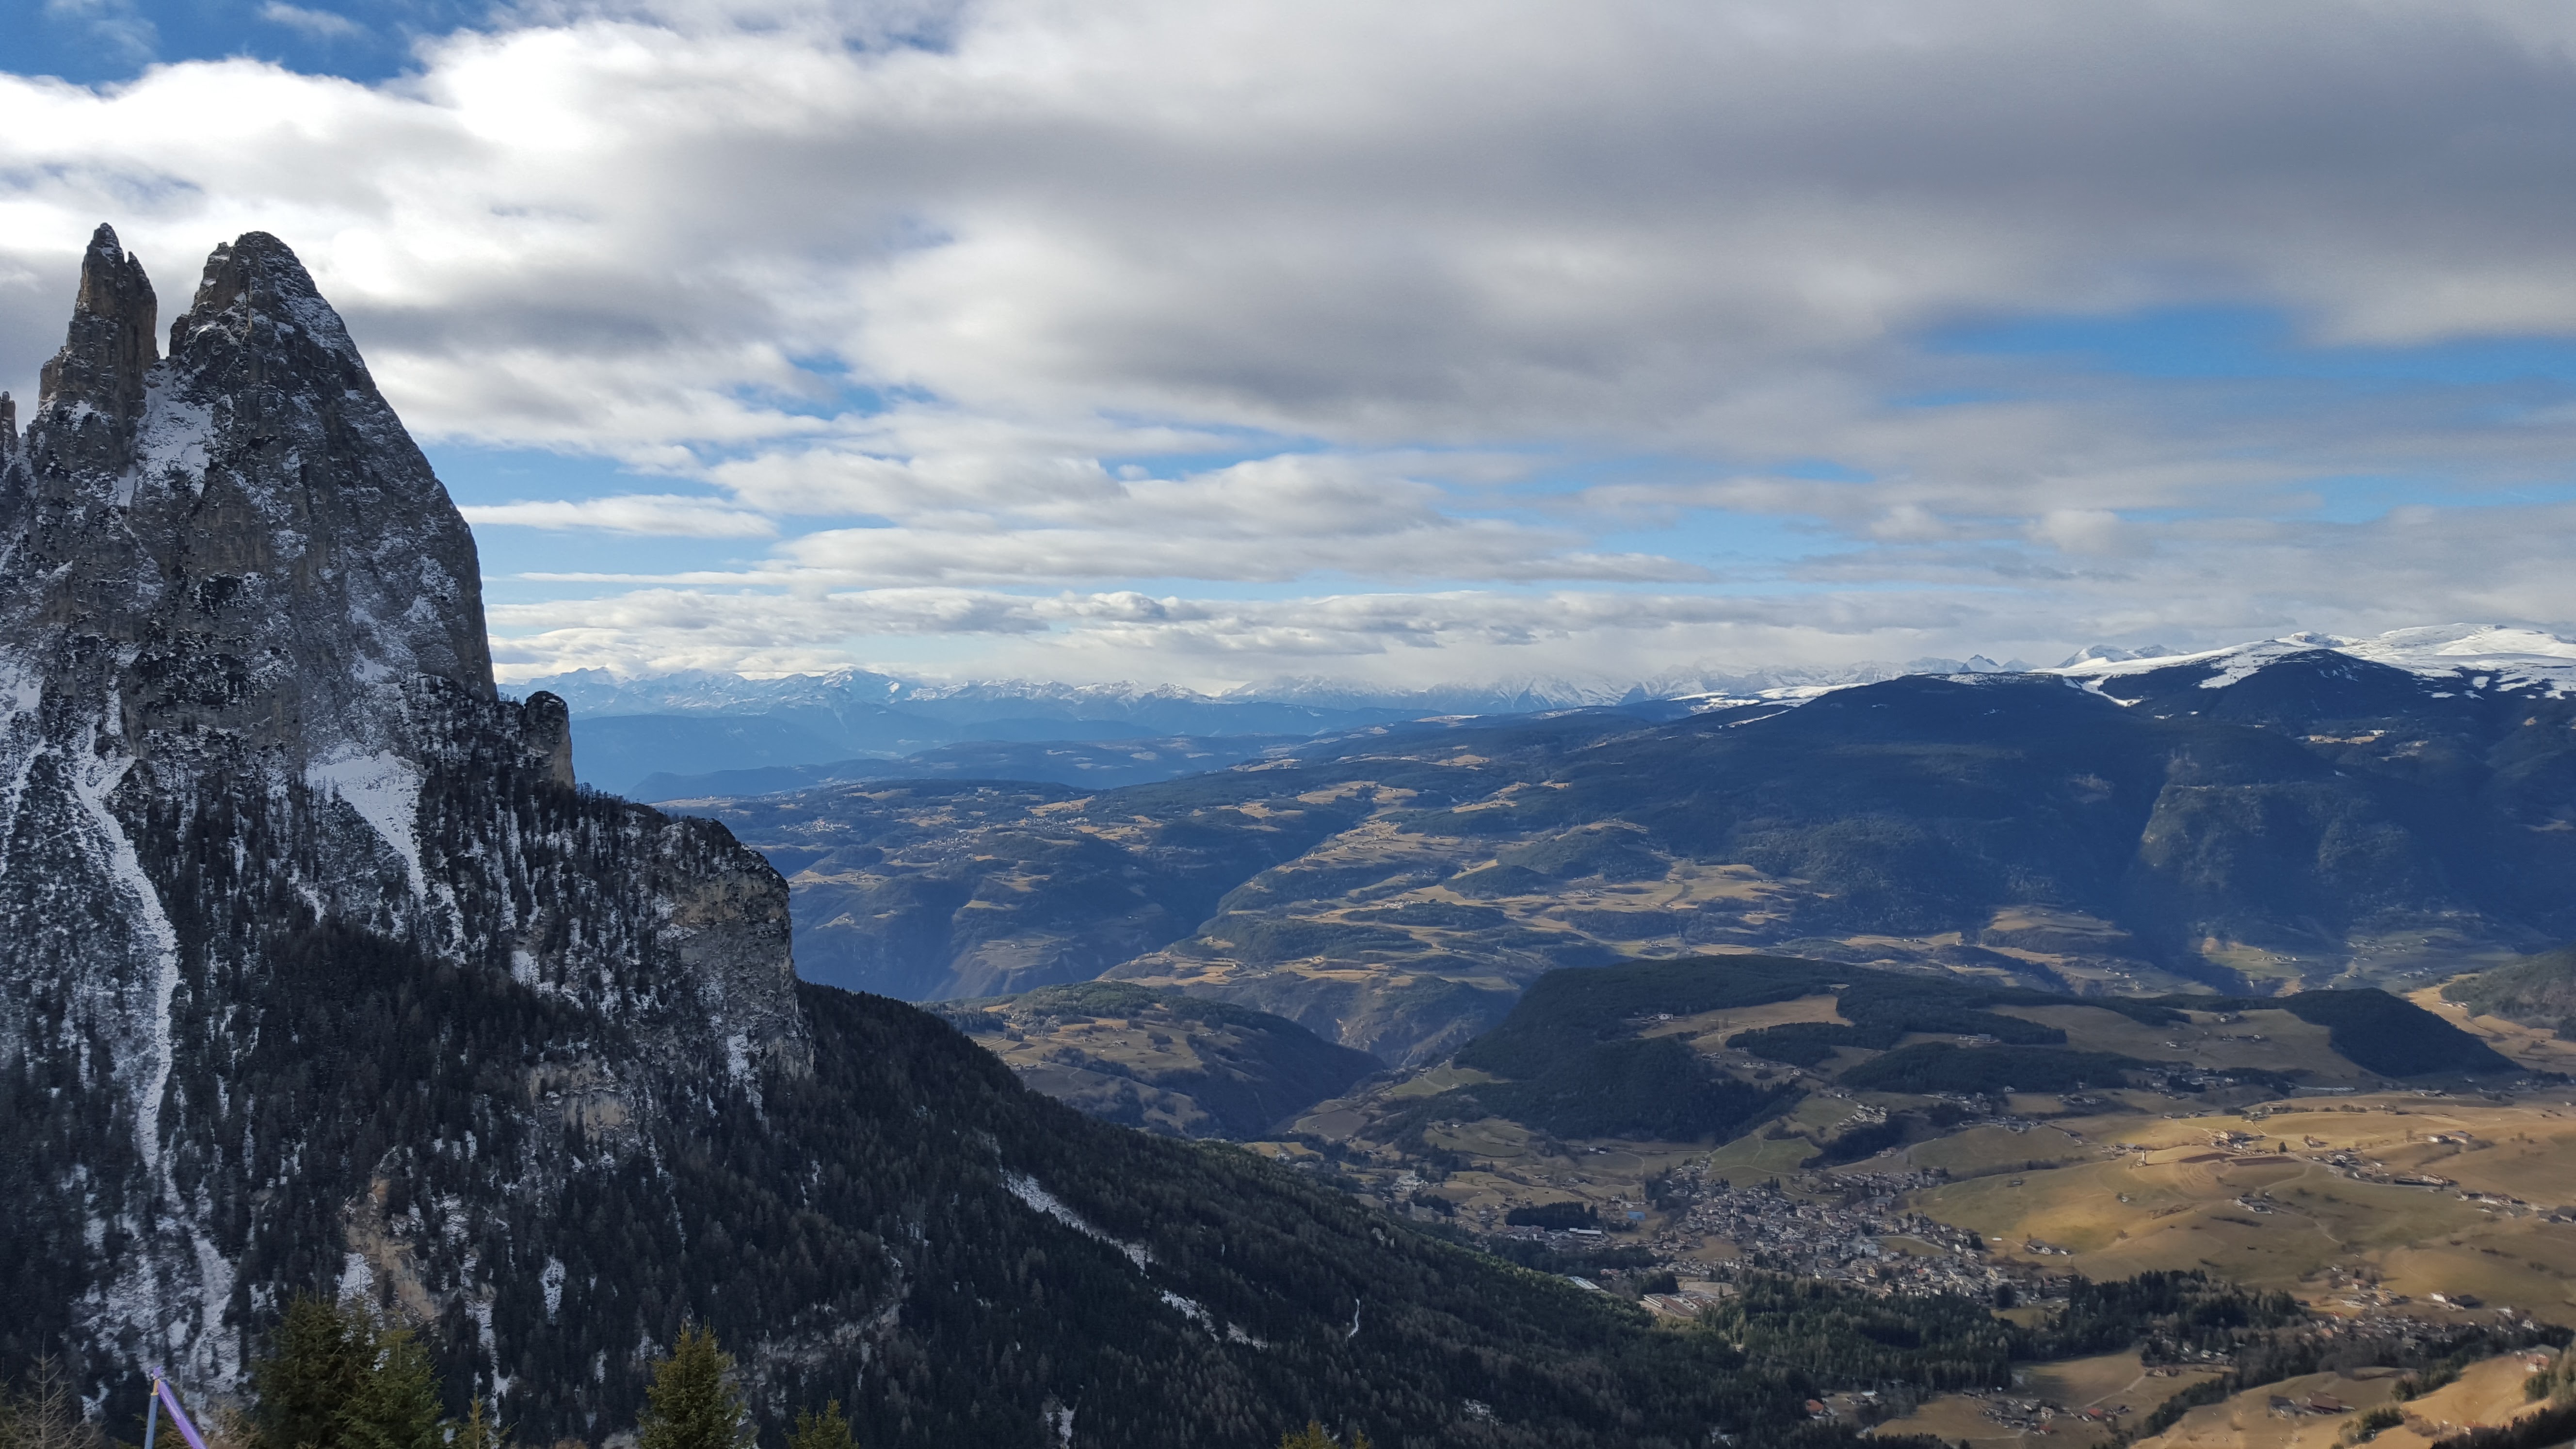
landscape, rock, wilderness, walking, mountain, snow, cloud, adventure, mountain range, terrain, ridge, summit, mountaineering, alps, plateau, fell, landform, mountain pass, geographical feature, mountainous landforms